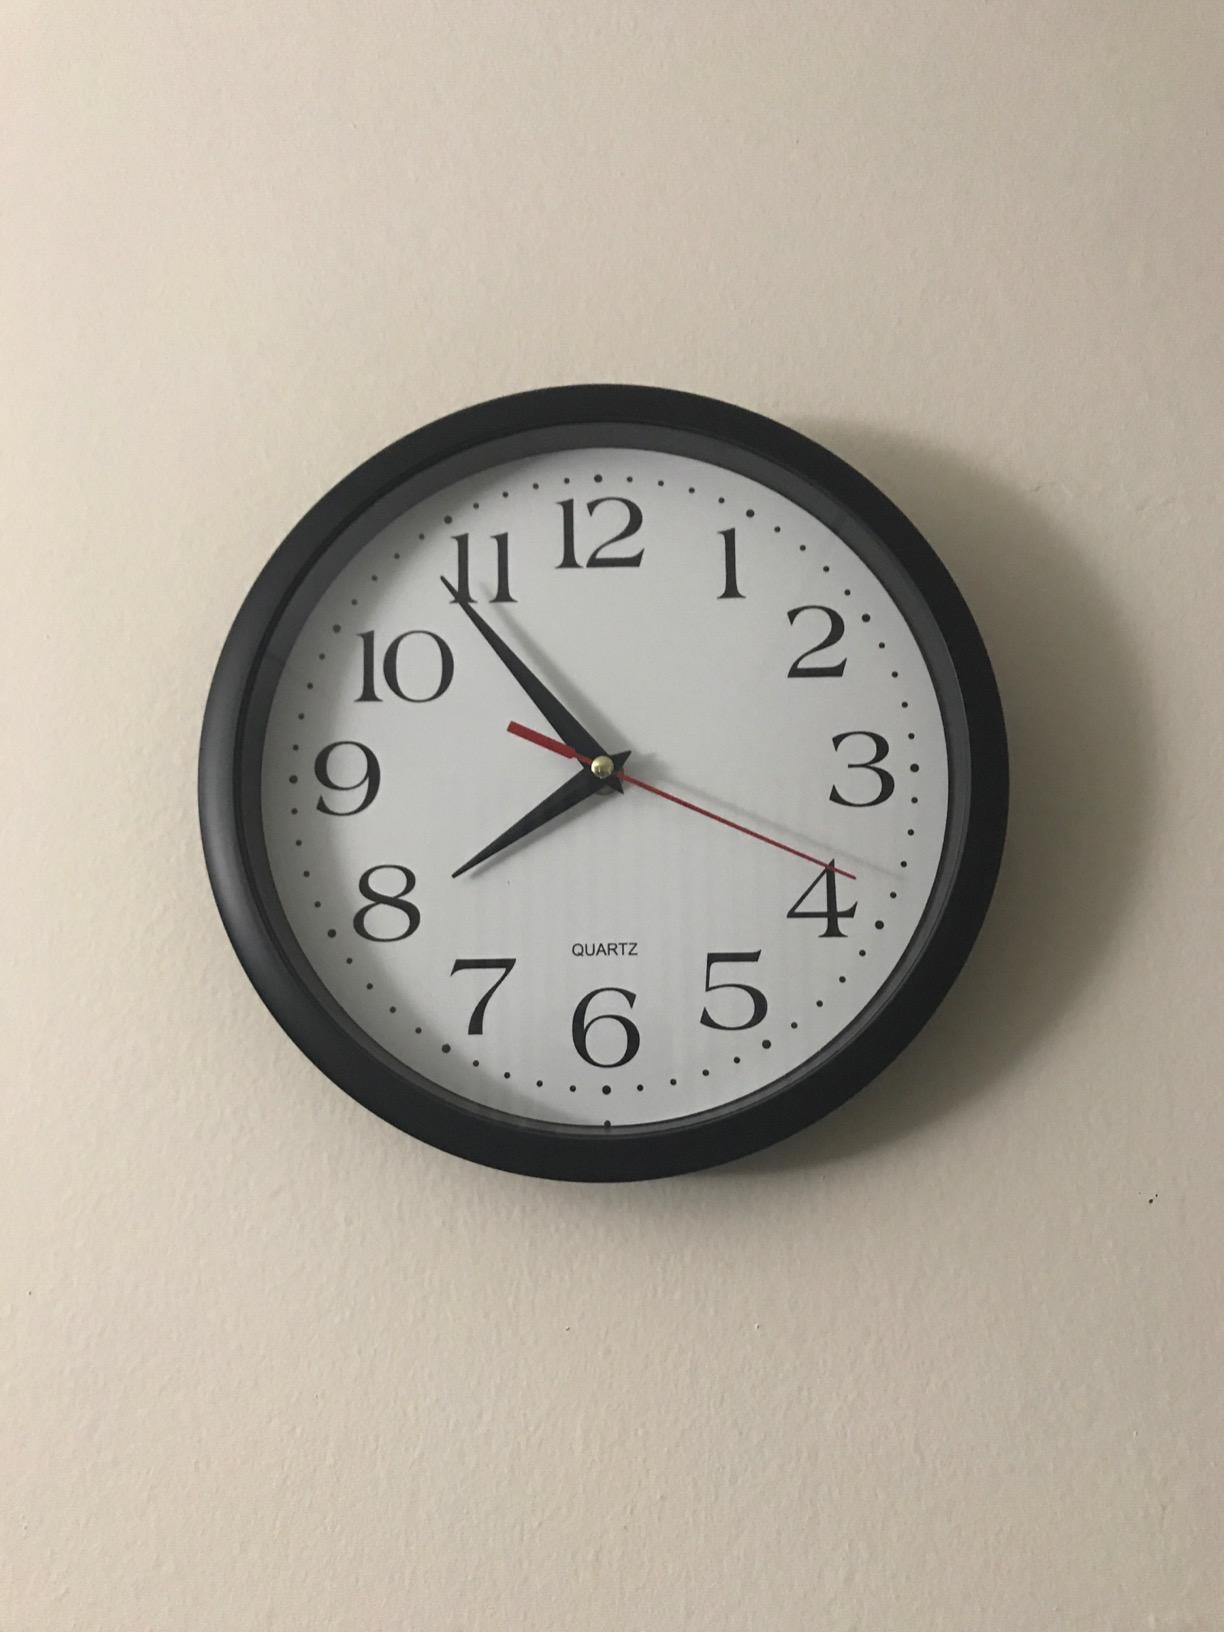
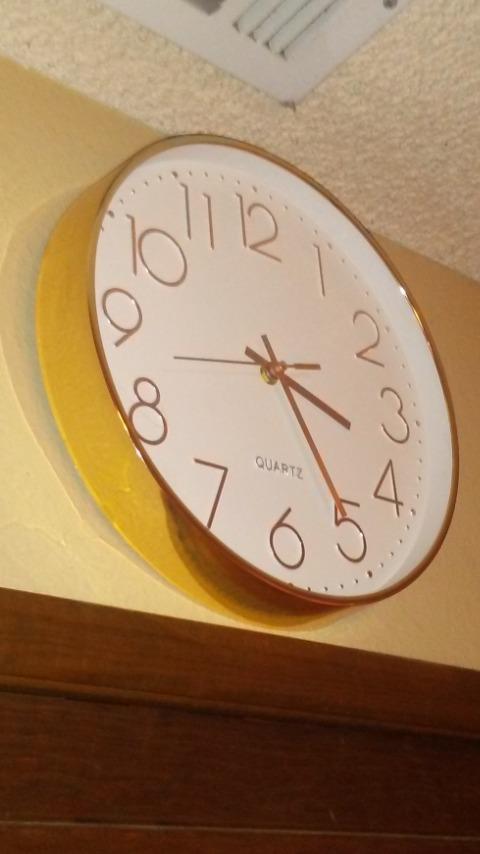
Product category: clock
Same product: no